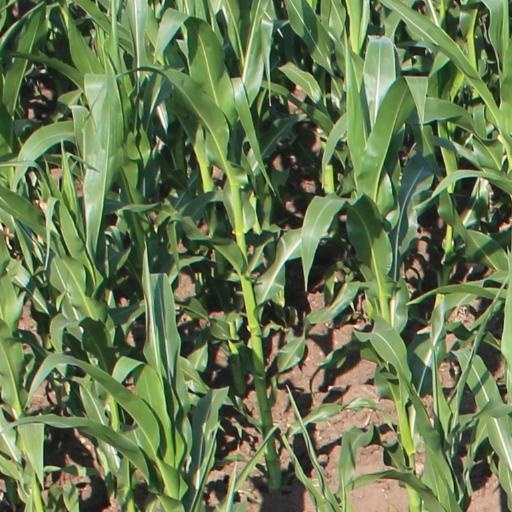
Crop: maize; corn